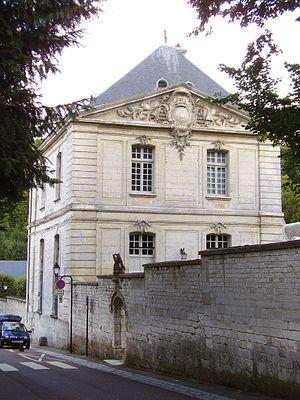
L’abbaye Saint-Wandrille, anciennement abbaye de Fontenelle, est une abbaye bénédictine de la congrégation de Solesmes située sur la commune de Rives-en-Seine, ancienne commune de Saint-Wandrille-Rançon, dans le département de la Seine-Maritime, en Normandie. Fondée en 649, l'abbaye a connu une longue histoire marquée par trois grandes périodes de saccages et de destructions : celles liées aux incursions des Vikings, puis celles engendrées par les guerres de Religion, et enfin celles consécutives à la Révolution française. C'est encore aujourd'hui une abbaye de moines bénédictins.